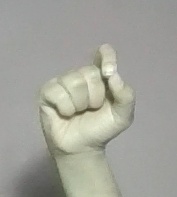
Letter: fa